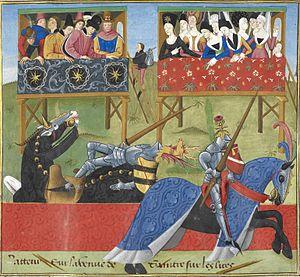
Jean de Saintré, de Saintre ou Xaintré est un militaire français du XIVᵉ siècle.